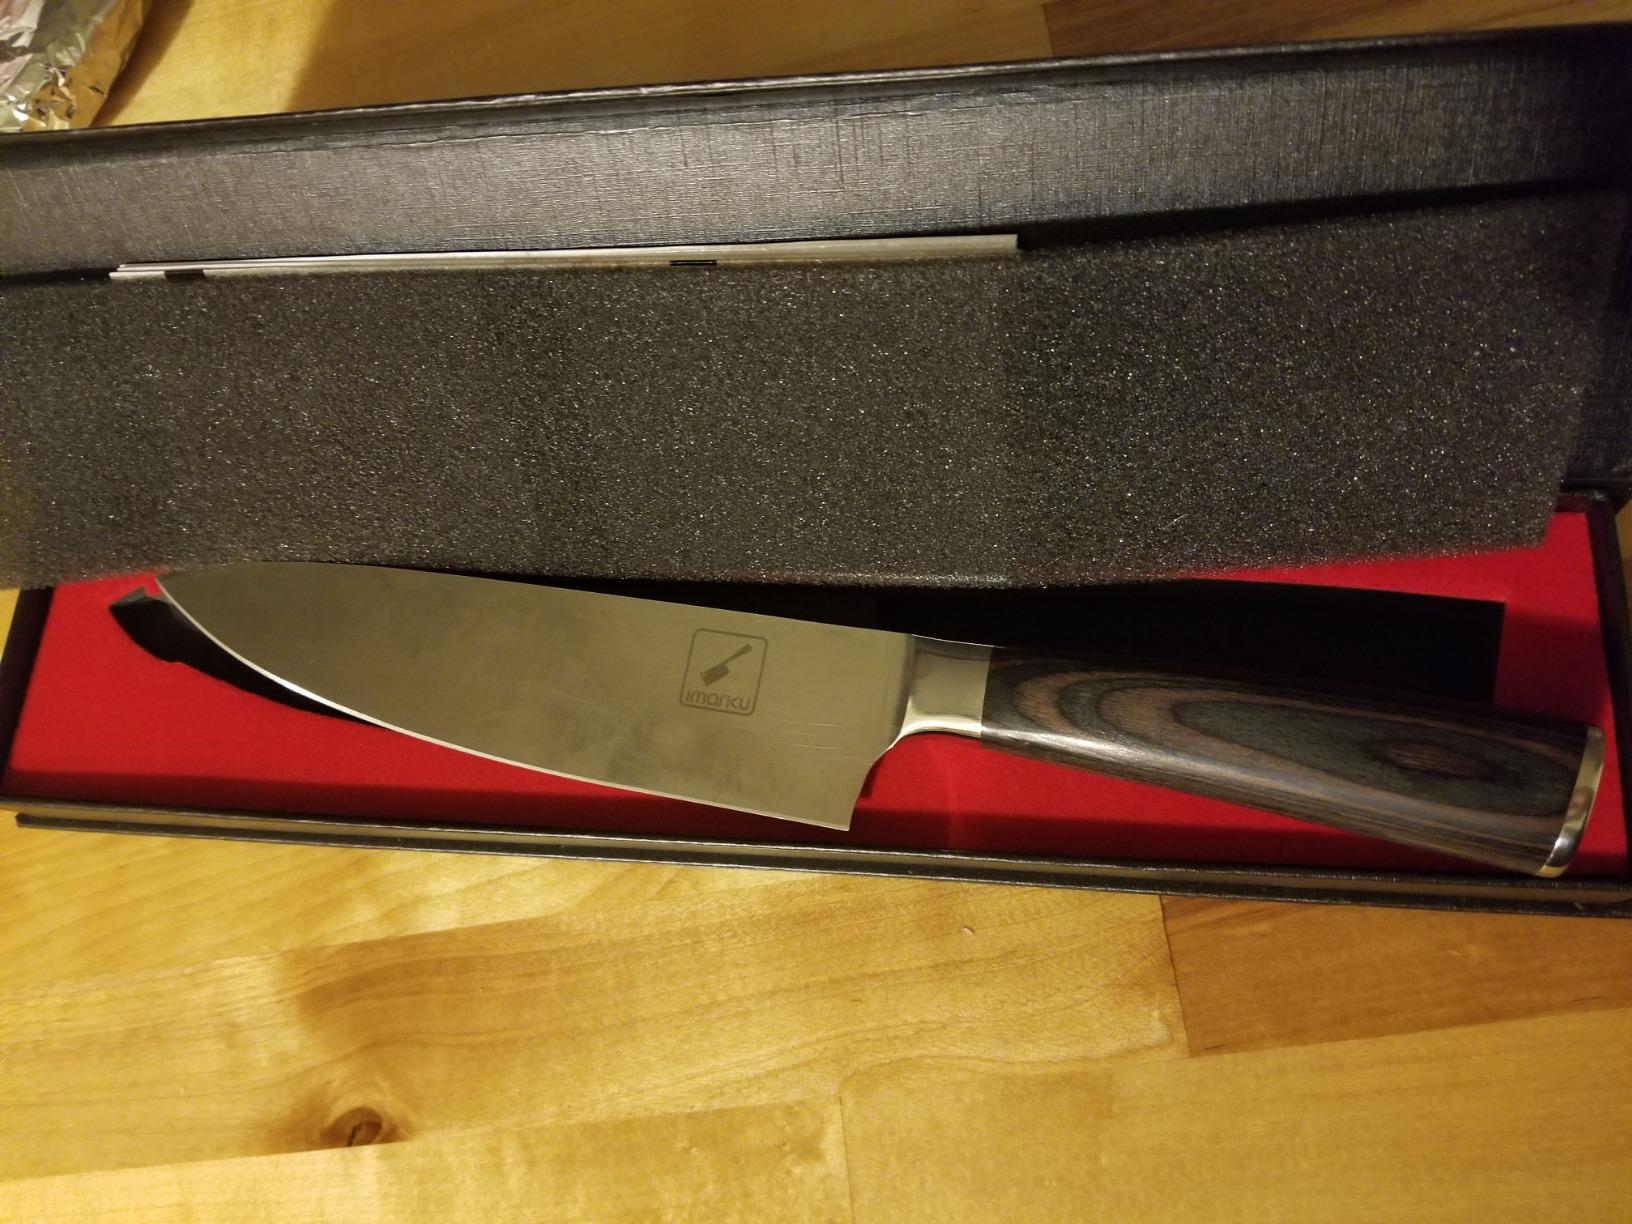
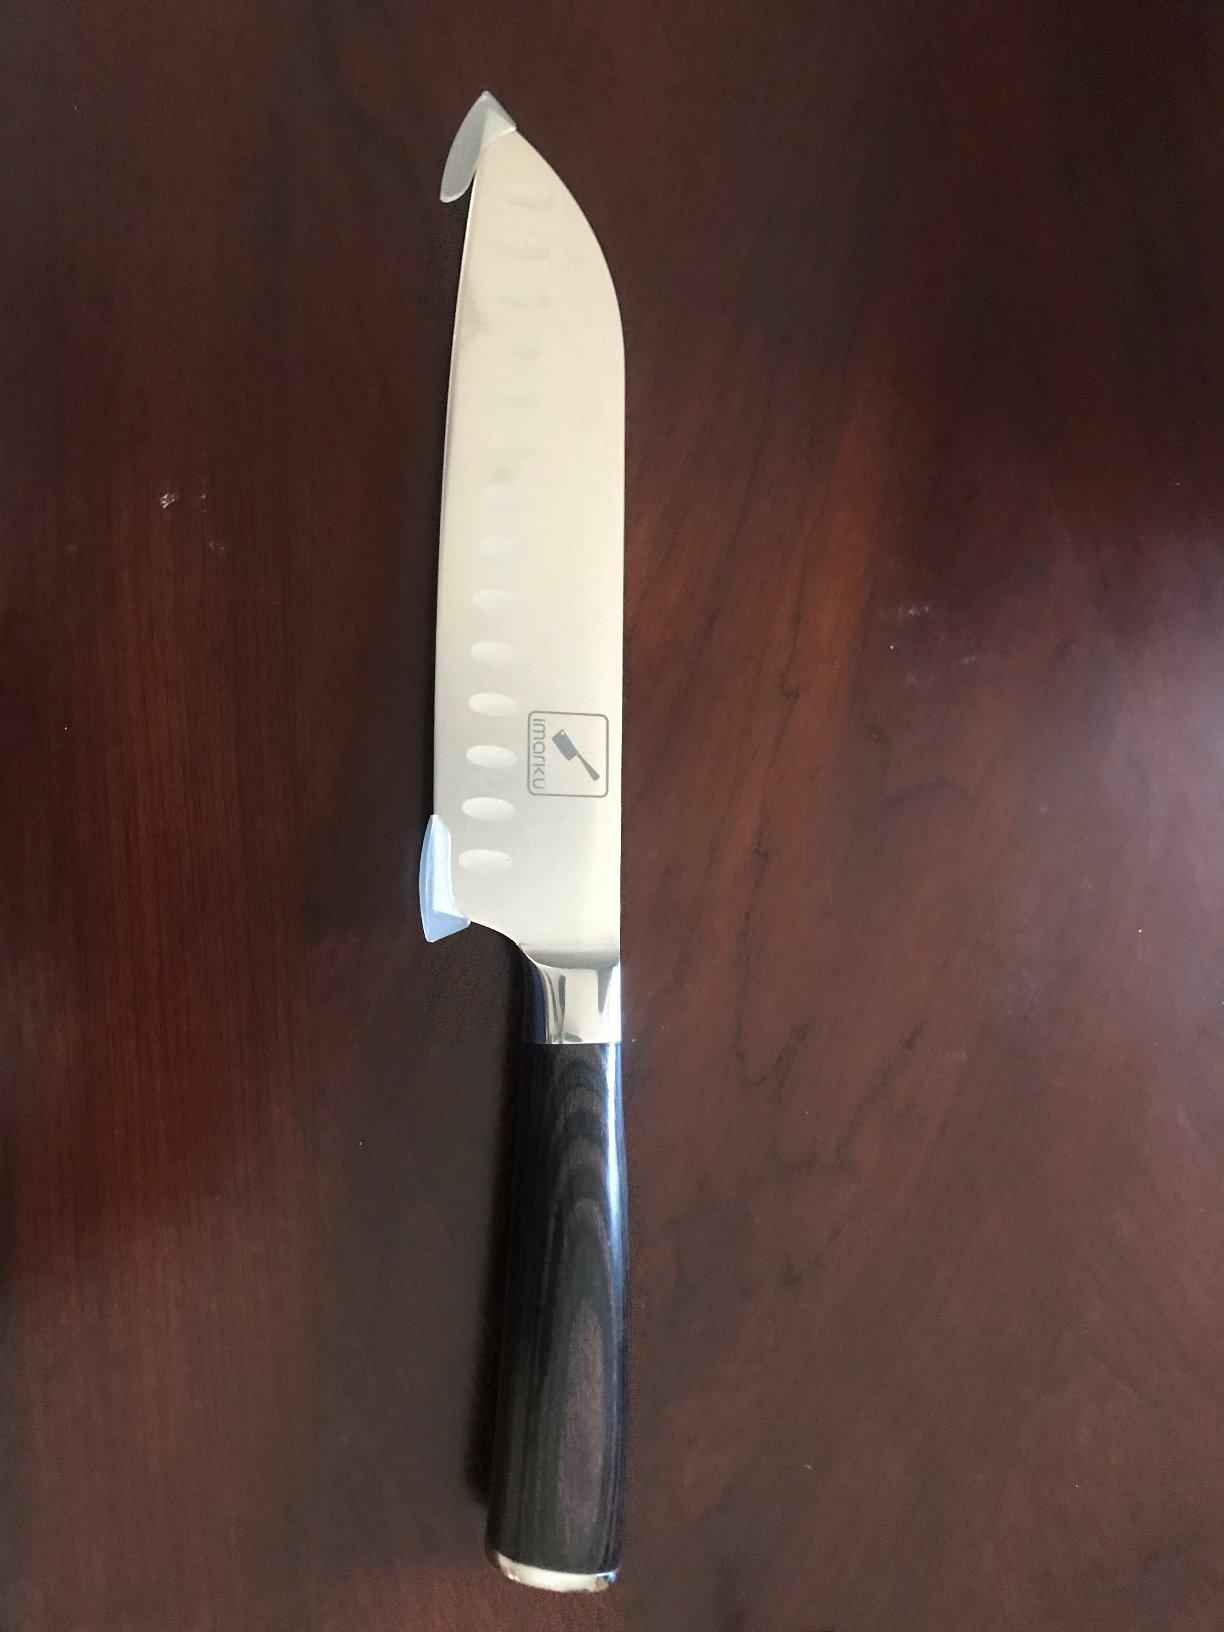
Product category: items_knife
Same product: no